Star Fox Adventures

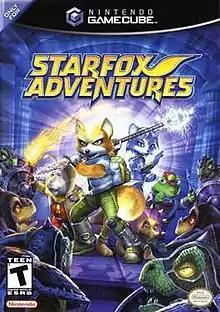
North American cover art

Star Fox Adventures is a 2002 action-adventure game developed by Rare and published by Nintendo. It began as essentially two separate projects that were in development in conjunction with each other: A proposed action adventure sequel to "Star Fox 64" that began development within Nintendo EAD at Kyoto, and "Dinosaur Planet", an original property created by Rare that was in development since 1997. Nintendo producer Shigeru Miyamoto convinced Rare to merge the two projects, and also shift development forward one hardware generation to the GameCube, leaving the game’s initial planned release on the Nintendo 64 cancelled.